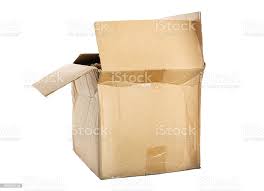
Waste category: cardboard